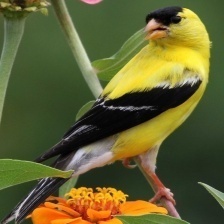
Species: AMERICAN GOLDFINCH
Scientific name: SPINUS TRISTIS
ImageNet parent category: goldfinch